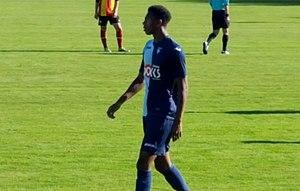
Nathaël Julan lors du match RC Lens B / Le Havre B, comptant pour la première journée du Championnat de France de football amateur (CFA) 2016-2017, le13 août 2016, au Stade François Blin d'Avion.
Nathaël Julan, né le 19 juillet 1996 à Montivilliers et mort le 3 janvier 2020 à Pordic, est un footballeur français évoluant au poste d'attaquant.